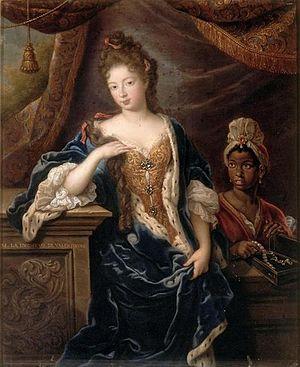
1731 est une année commune commençant un lundi.